Faʻa Sāmoa

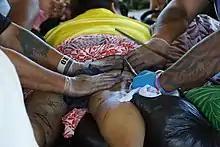
Traditional Samoan tattoo

As another example, most Samoan villages enforce a period of prayer in the early evening, signified by ringing a bell or by blowing a conch shell. During this brief curfew (the "sa") one should not stop in the village if passing through. Appointed guardians, or "aumaga", may stand by the road to ensure that travelers do not enter.